Fanindra Bose

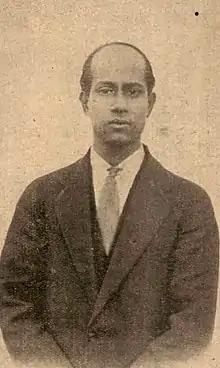

Fanindra Nath Bose (2 March 1888 – 1 August 1926) was a Bengal-born sculptor known for his small works in bronze. He worked in Scotland and for sometime was appointed sculptor to the Gaekwar Maharaja Sayajirao III of Baroda.